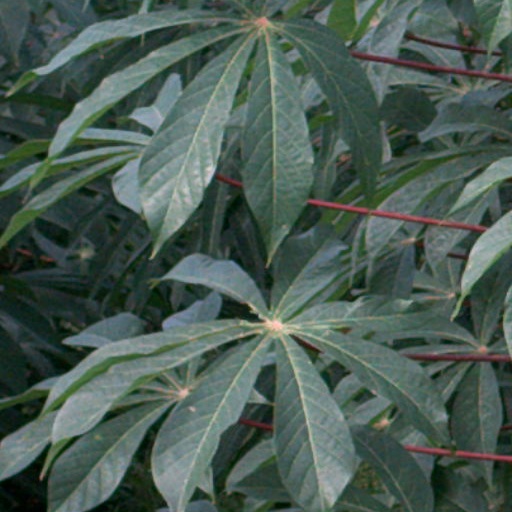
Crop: cassava